List of 30 Rock characters

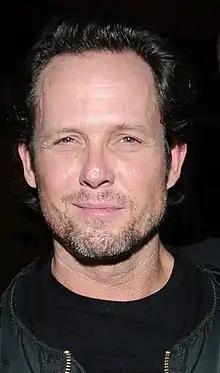

Hazel Wassername, aka Richard Drench (Kristen Schaal) replaces Kenneth Parcell as an NBC page when he is promoted to Standards and Practice in season six. At first, she stalked Liz and deeply despised Jenna, having nearly succeeded in her efforts to maim or kill her and therefore become Liz's "best friend". In "What Will Happen to the Gang Next Year?" it is revealed that she sees Kenneth as a threat, and rewrites his reapplication to the page program in a way that causes him to not receive the job. She also moves in with him in the same episode, and while her claim that she's "in love" with him appears to be false, she is the only woman he has ever been seen kissing on the show. She previously had a relationship with a pimp named Razmig, and has some disturbing sexual notions. She is a recurring character, beginning in season six. In "St. Patrick's Day", she reveals that she left her kids in a Sears in 2004 and has an IQ of 70, though considering her penchant for lying and exaggeration, it is possible that these claims are both false. She was later fired by Liz for attempting to trick Pete into letting her perform on "TGS". Before leaving, she reveals that Hazel Wassername is not her real name. Following her departure, Hazel breaks up with Kenneth. In "My Whole Life Is Thunder", Hazel is "recast" by Tracy as a young Asian woman (Shannon Tyo) in an attempt to cheer Kenneth up.